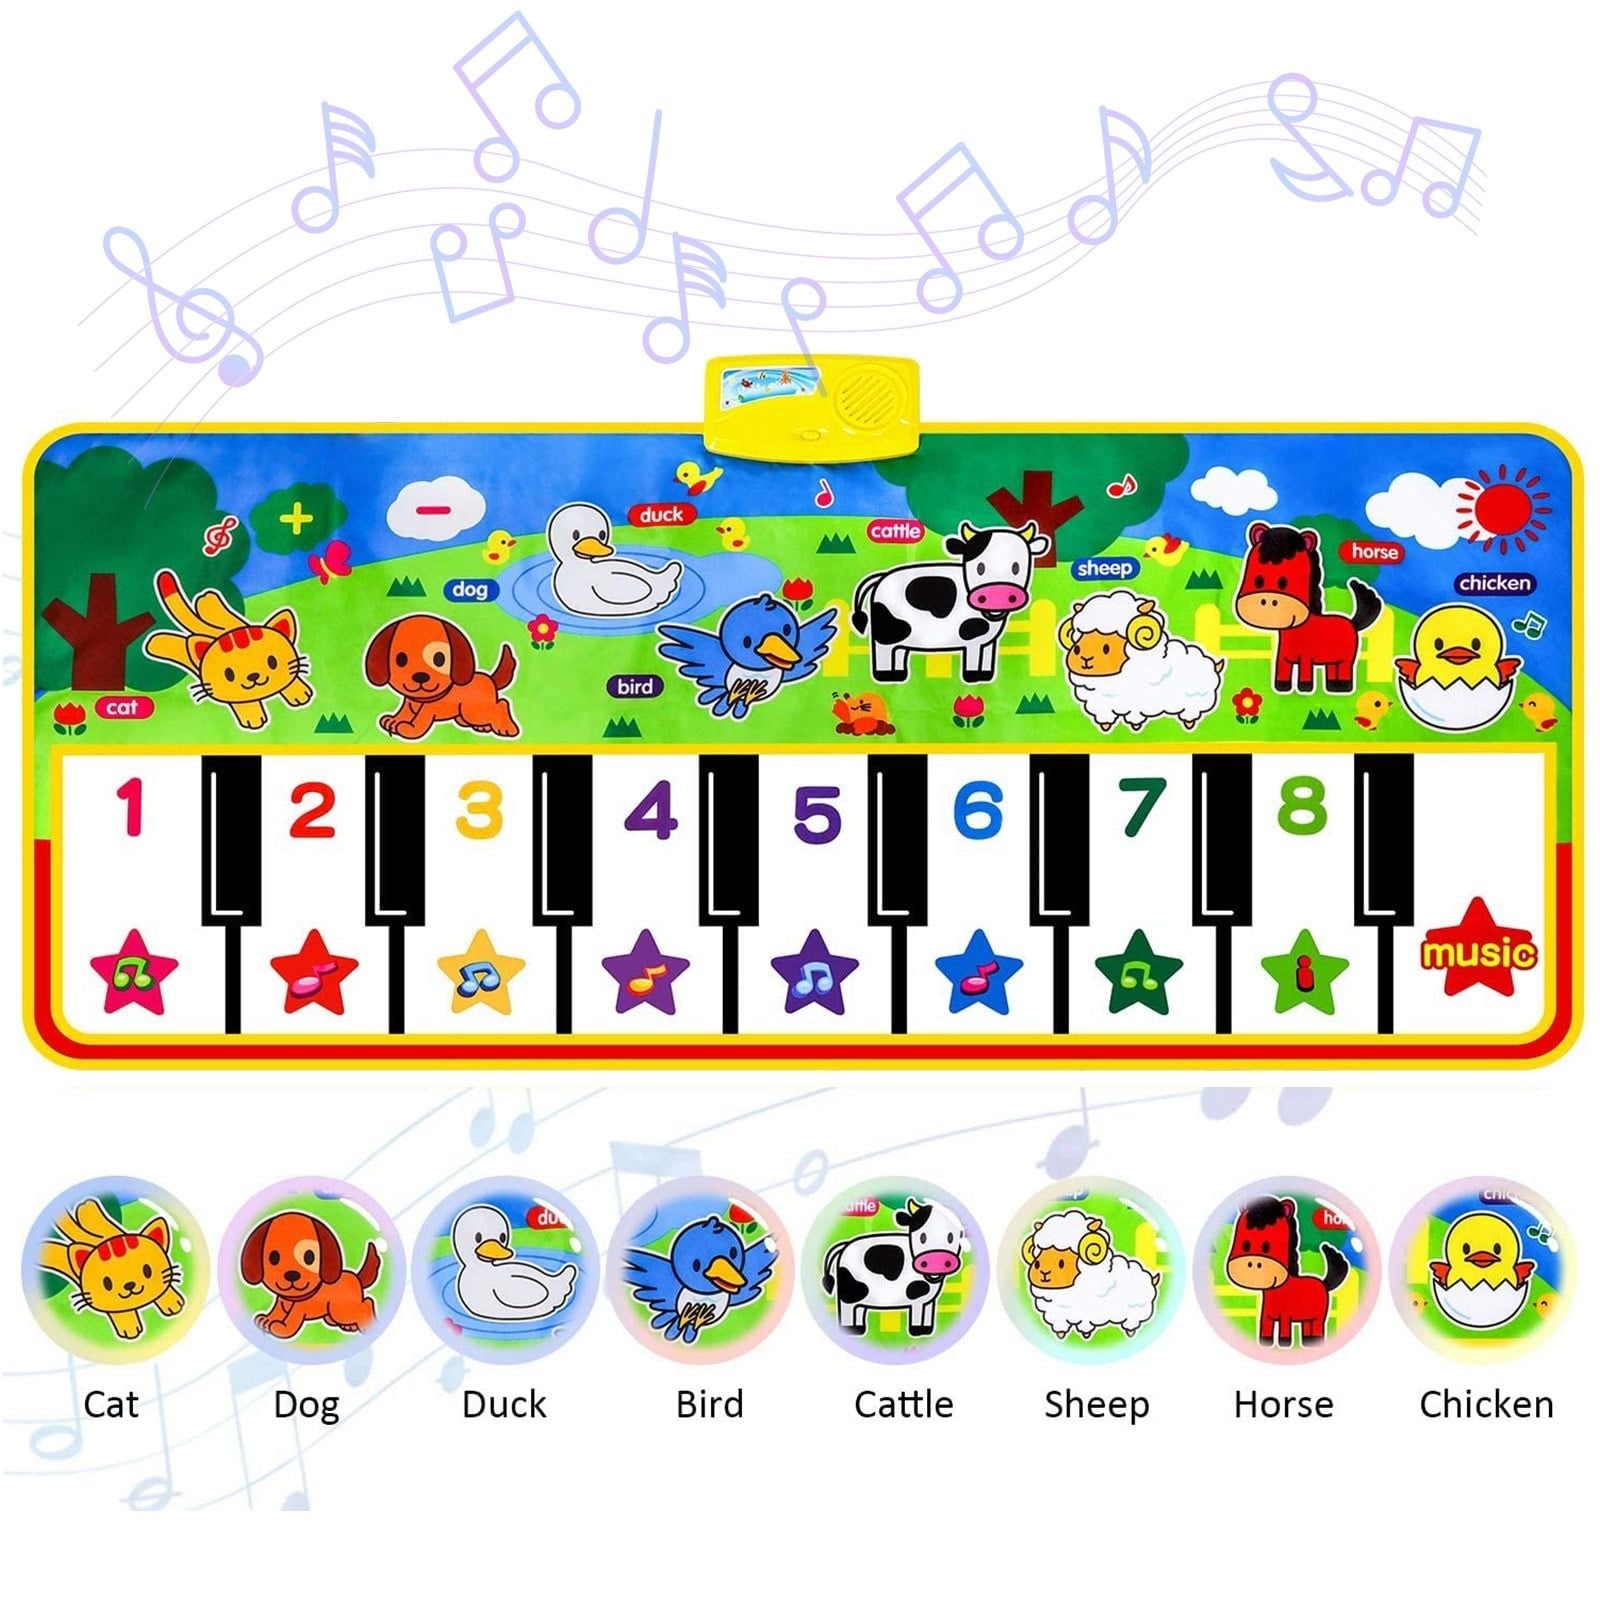
Piano Mat for Kids, 53'' x 23'' Electronic Piano Keyboard Play Dance Mat, Musical Playmat Early Education Toys Gift for 3-6 Year Old Boys Girls
Specifications: Material: Plastic + Non-woven Fabric Size: 53 x 23 Inches Style: Animal Park Style Power Supply: 3 x AA Batteries (Not included) Package Content: 1xPiano Mat Features 8 Animal Sounds 8 Kinds of animal sounds (Cat, dog, duck, bird, cattle,sheep, horse, chicken). It can help your kids to learn animals, promote children's cognitive ability as well as memory. Safe For Your Kids This musical mat is made of soft non-woven fabric, tasteless and non-toxic. Smooth surface of piano mat will not harm the baby's soft skin. Promote Skills Development Music has been proven to be a great tool in building a child’s memory! And the musical mat can promote kids' music intelligence. Foldable and Portable This kids dance mat size is 135 x 58 cm (53 x 23 inches). Its foldable and easy to carry. Whether you are traveling or at home, kids can use it whenever they want. No risk of falling damage, suitable for little kids. Perfect Gift for Kids This kids piano mat can touch it with hand, foot, exercising children's ability of coordination and improve motor skills. It could be used as Christmas gifts, children's day gifts, visiting gifts or other holiday gifts for toddlers boys girls. Warm Notice: 1. Please DO NOT use different types of batteries or mixed old and new batteries simultaneously. 2. DO NOT use this piano mat near the high temperature environment. 3. Please remove the batteries from musical piano mat if it not in use for a long time. 4. Kids need to be watched by parents to avoid falling while playing the piano mat . 8 Animal Sounds & Aajustable Volume: This musical piano mat will send out 8 different kinds of animal sounds, build-In speaker,sound is clear. It can help your kids to learn animals, promote children's cognitive ability as well as memory. Non-Slip & Safe Material: Kids piano mat is made of premium non-woven fabric and PVC polyester, mat for babies to play is environmentally friendly and durable, soft and non-toxic. High-quality fabrics do not hurt kids' feet and it is easy to clean. If piano music mat dirty, wipe clean with wet cloth. Baby Educational Toy: This keyboard piano mat has 16 piano function keys. The piano play mat introduces kids to to learn different tempo and rhythm, learn about animal sounds, train music know ledge with tunes and melodies as they play with fun! Great to develop your child's musical interest, improve hand and feet coordination skills, fosters creativity, and promotes exercise at early ages. Easy to Use: This piano play mat size is 135 x 58 cm (53 x 23 inches). Powered by 3 AA batteries (not included), just install the batteries then turn on to play. This kids dance mat is foldable and easy to carry saving space, you can enjoy electronic music life with your kids in outdoors or indoors. Great Gift: Our music mat let your child express him or herself with this original fun toy! Music help with child development, brain power, memory, confidence, patience, socially and fosters creativity! It is a great birthday, Christmas and festivals gift for 3-6 year old boys and girls.
Brand: EasyOptionXY LLC
Category: Toys & Games > Toys > Musical Toys > Interactive Musical Mats